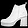
Label: Ankle boot